Wheeling, West Virginia

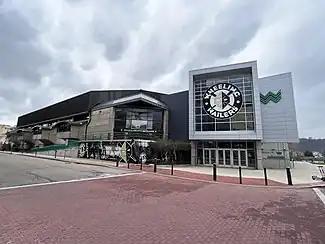
WesBanco Arena

Wheeling has a long tradition of live musical performance and radio broadcasting. With over 2,500 seats, The Capitol Theatre is the largest theatre in West Virginia. Opened in 1928, The Capitol was home to "It's Wheeling Steel", a popular radio program in the early 1940s featuring musical performances by workers at a local steel plant. The Capitol has welcomed musical performances of all types, from Johnny Cash, Merle Haggard, and Tammy Wynette, to Ray Charles, Bob Dylan, B.B. King, and Black Sabbath. Other past performers include Jerry Seinfeld, David Copperfield, and George Carlin. The Wheeling Symphony Orchestra is housed at the Capitol Theatre and performs a range of contemporary, classical, and seasonal arrangements.